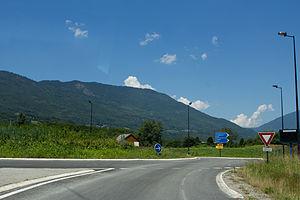
Saint-Georges-d'Hurtières, anciennement Saint-Georges-des-Hurtières, est une commune française située dans le département de la Savoie, en région Auvergne-Rhône-Alpes.